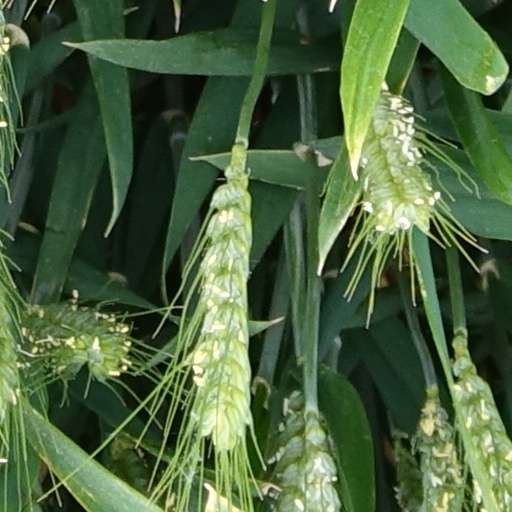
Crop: wheat